Audi A5

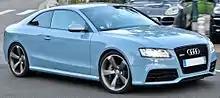
Audi RS5 coupe

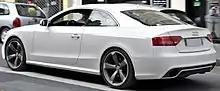
Audi RS5 coupe

Available in coupé body, the RS5 features a 4.2 FSI engine rated at at 8250 rpm and at 4000-6000 rpm, coupled with a seven-speed S-Tronic transmission and quattro permanent all-wheel-drive with crown-gear centre differential and electronic torque vectoring. It has 19 inch alloy wheels in an exclusive five arm structure design with 275/35 tires (optional 19 inch winter wheels), diameter ventilated aluminium front brake discs (optional diameter carbon ceramic front brake discs), aluminium 8 piston brake calipers with RS logos in high-gloss black, electronic stabilization program with integrated sport mode, speed dependent servotronic steering, Audi drive select with three (4 with MMI navigation system) modes of operation (comfort, auto, and dynamic, optional custom), and optional dynamic steering.